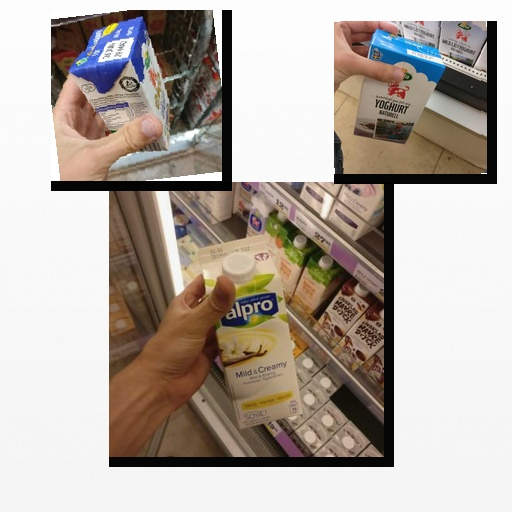
Food items: sour_cream, yoghurt, vanilla_soyghurt